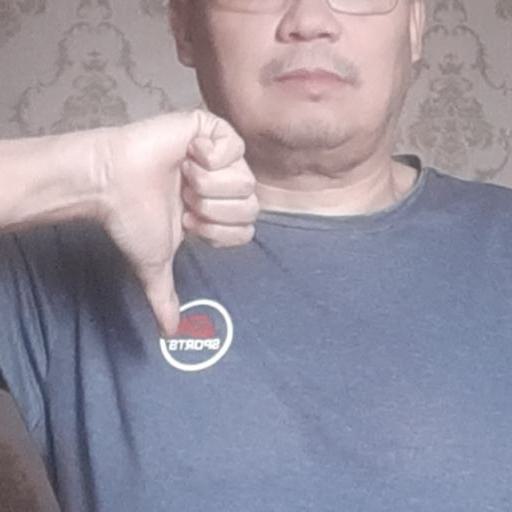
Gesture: dislike